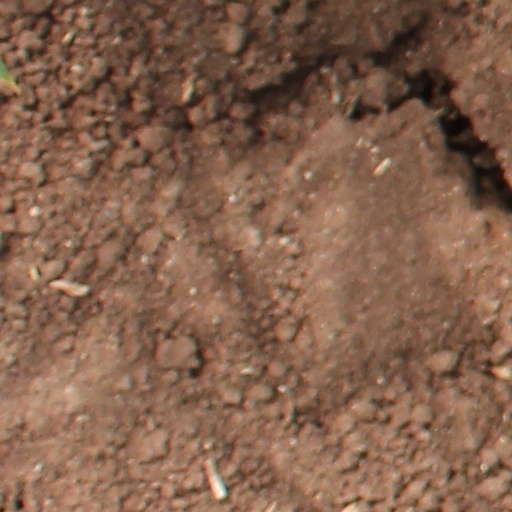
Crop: wheat